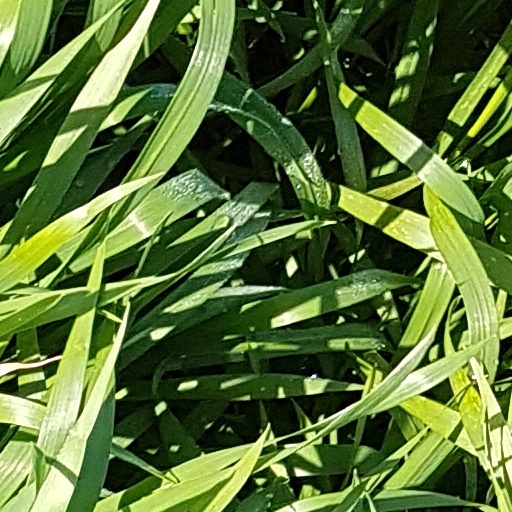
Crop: wheat